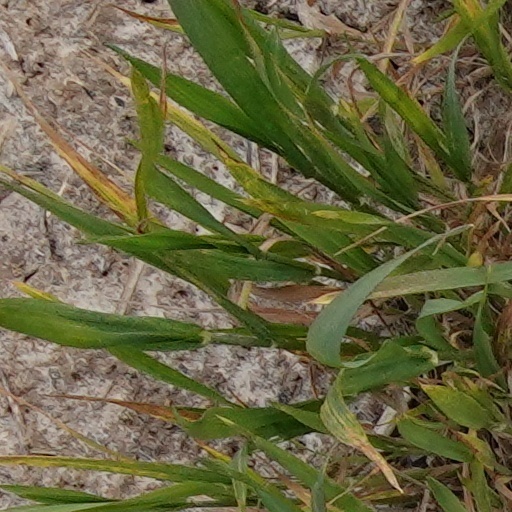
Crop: wheat